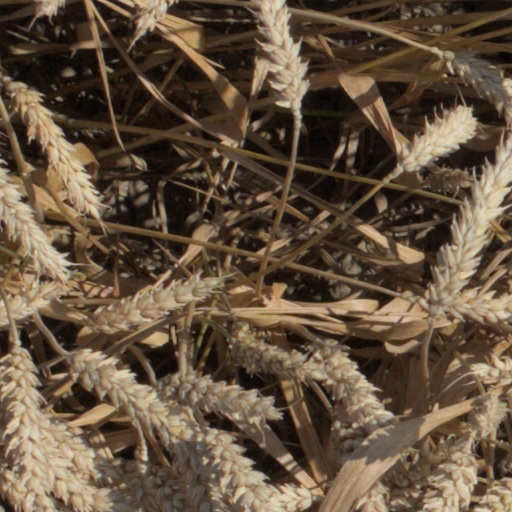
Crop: wheat